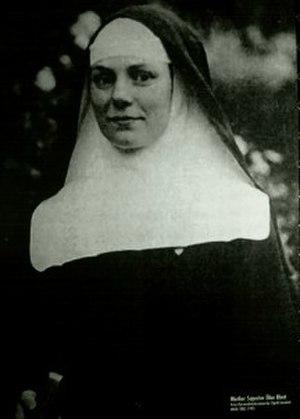
Élise Rivet (1890-1945), en religion mère Marie Élisabeth de l'Eucharistie, religieuse, morte en déportation, Juste parmi les nations
Mère Marie Elisabeth de l’Eucharistie, de son vrai nom Élise Rivet, née le 19 janvier 1890 à Draria en Algérie et morte le 30 mars 1945 au camp de Ravensbrück, était une religieuse catholique et une résistante française durant la Seconde Guerre mondiale.